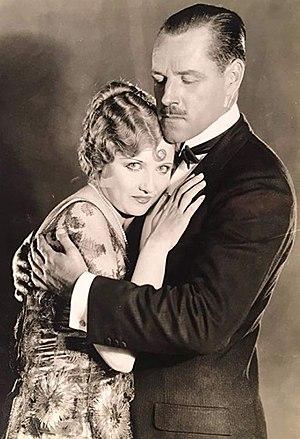
Eva Novak, née le 14 février 1898 à Saint-Louis et morte le 17 avril 1988 à Los Angeles, est une actrice américaine.